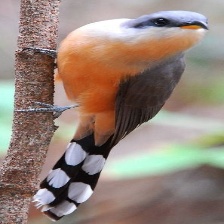
Species: MANGROVE CUCKOO
Scientific name: COCCYZUS MINOR